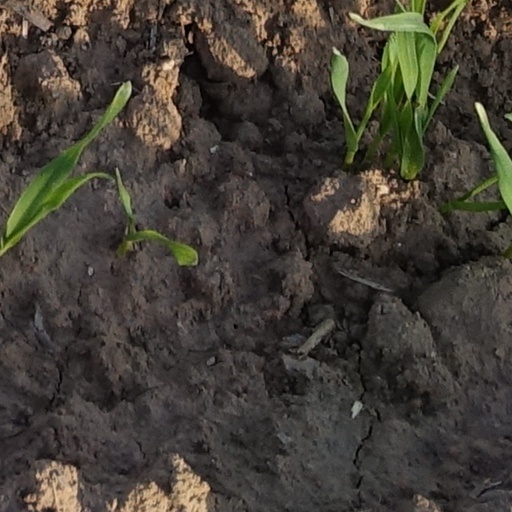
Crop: wheat